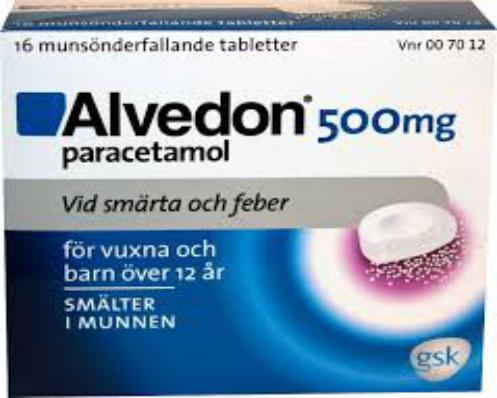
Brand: alvedon
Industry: Medical